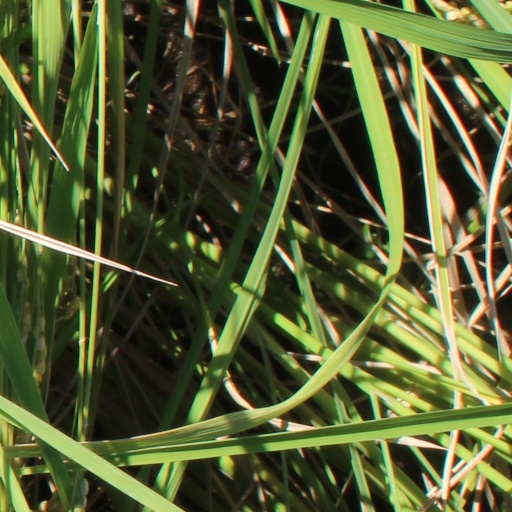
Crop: rice